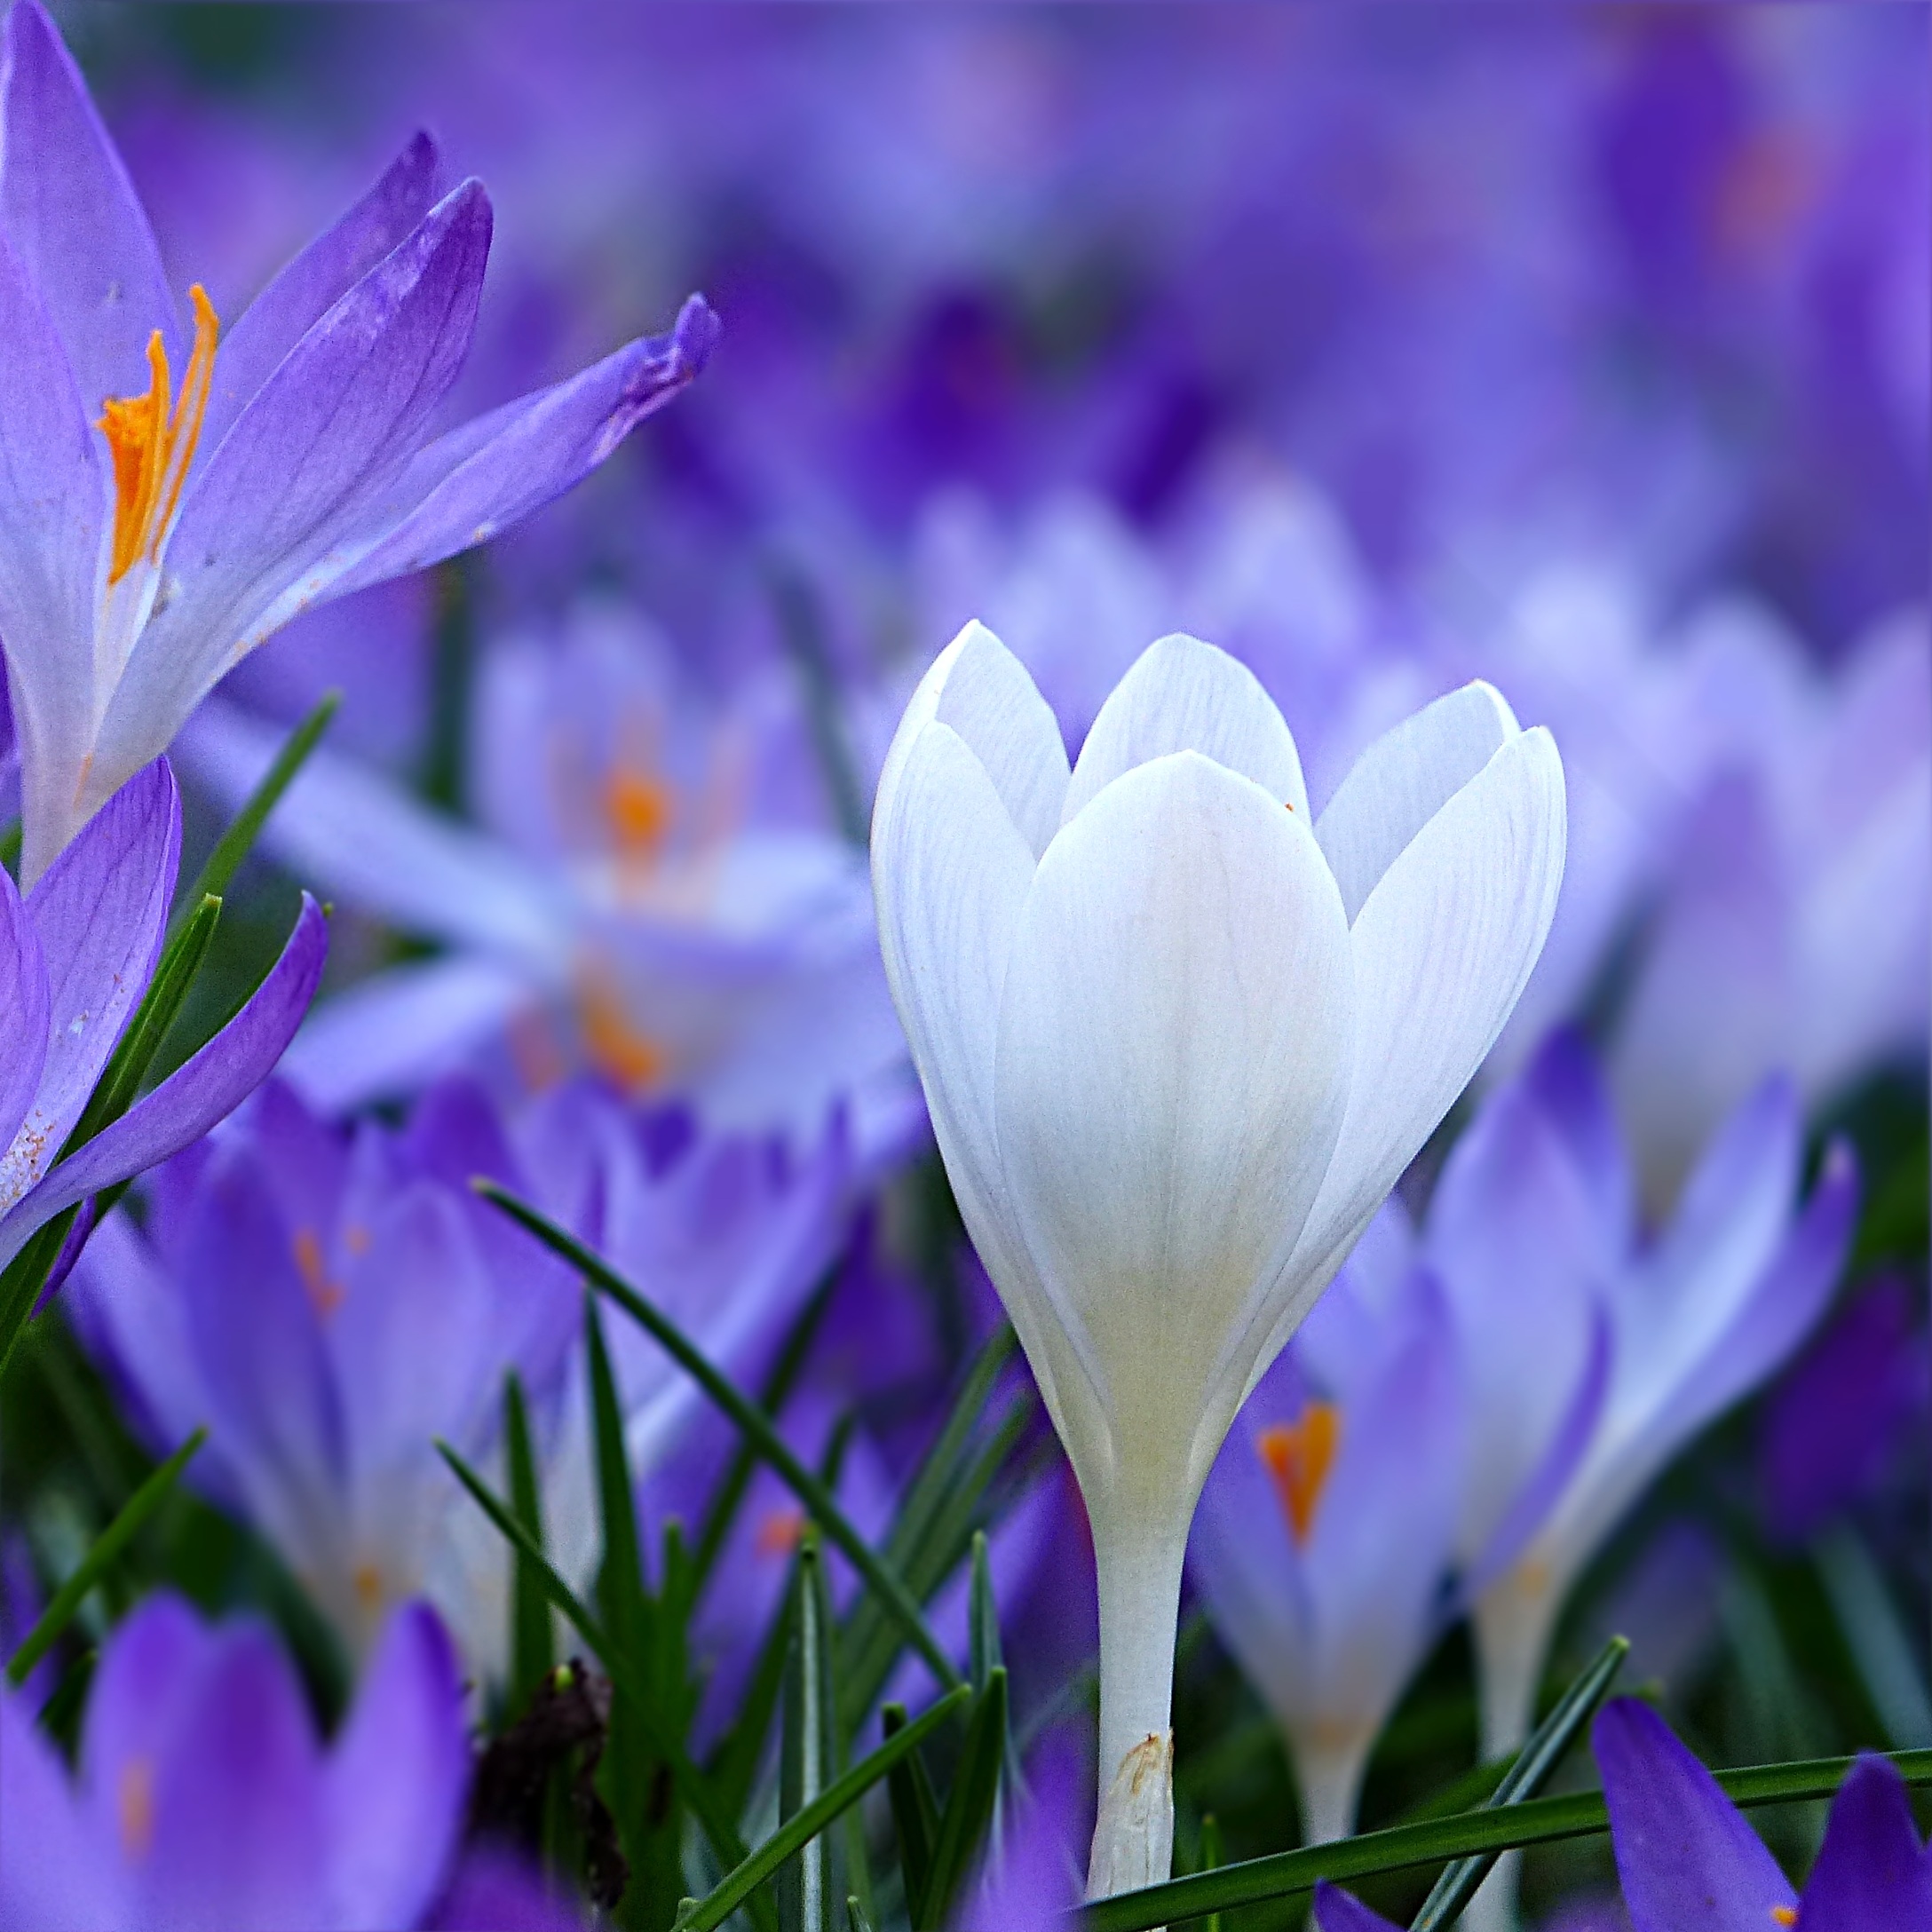
blossom, plant, white, flower, petal, blue, garden, close, flora, wildflower, crocus, early bloomer, macro photography, flowering plant, land plant, iris family